Grunwald Poznań (field hockey)

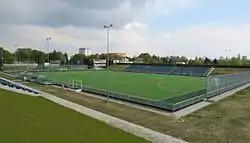
Henryk Zielazka Stadium, home of the club

The club plays its home games at the field hockey only Henryk Zielazka Stadium in the Grunwald neighbourhood of Poznań next to the Polish Army base in the city. The stadium was renovated in 2016 and has stands which can hold up to 3000 people. It was named in 2017 after a local prominent field hockey activist.